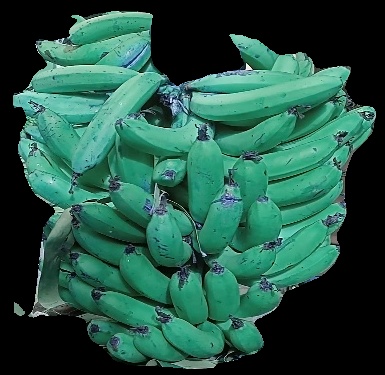
Variety: pachbale
Grade: grade3